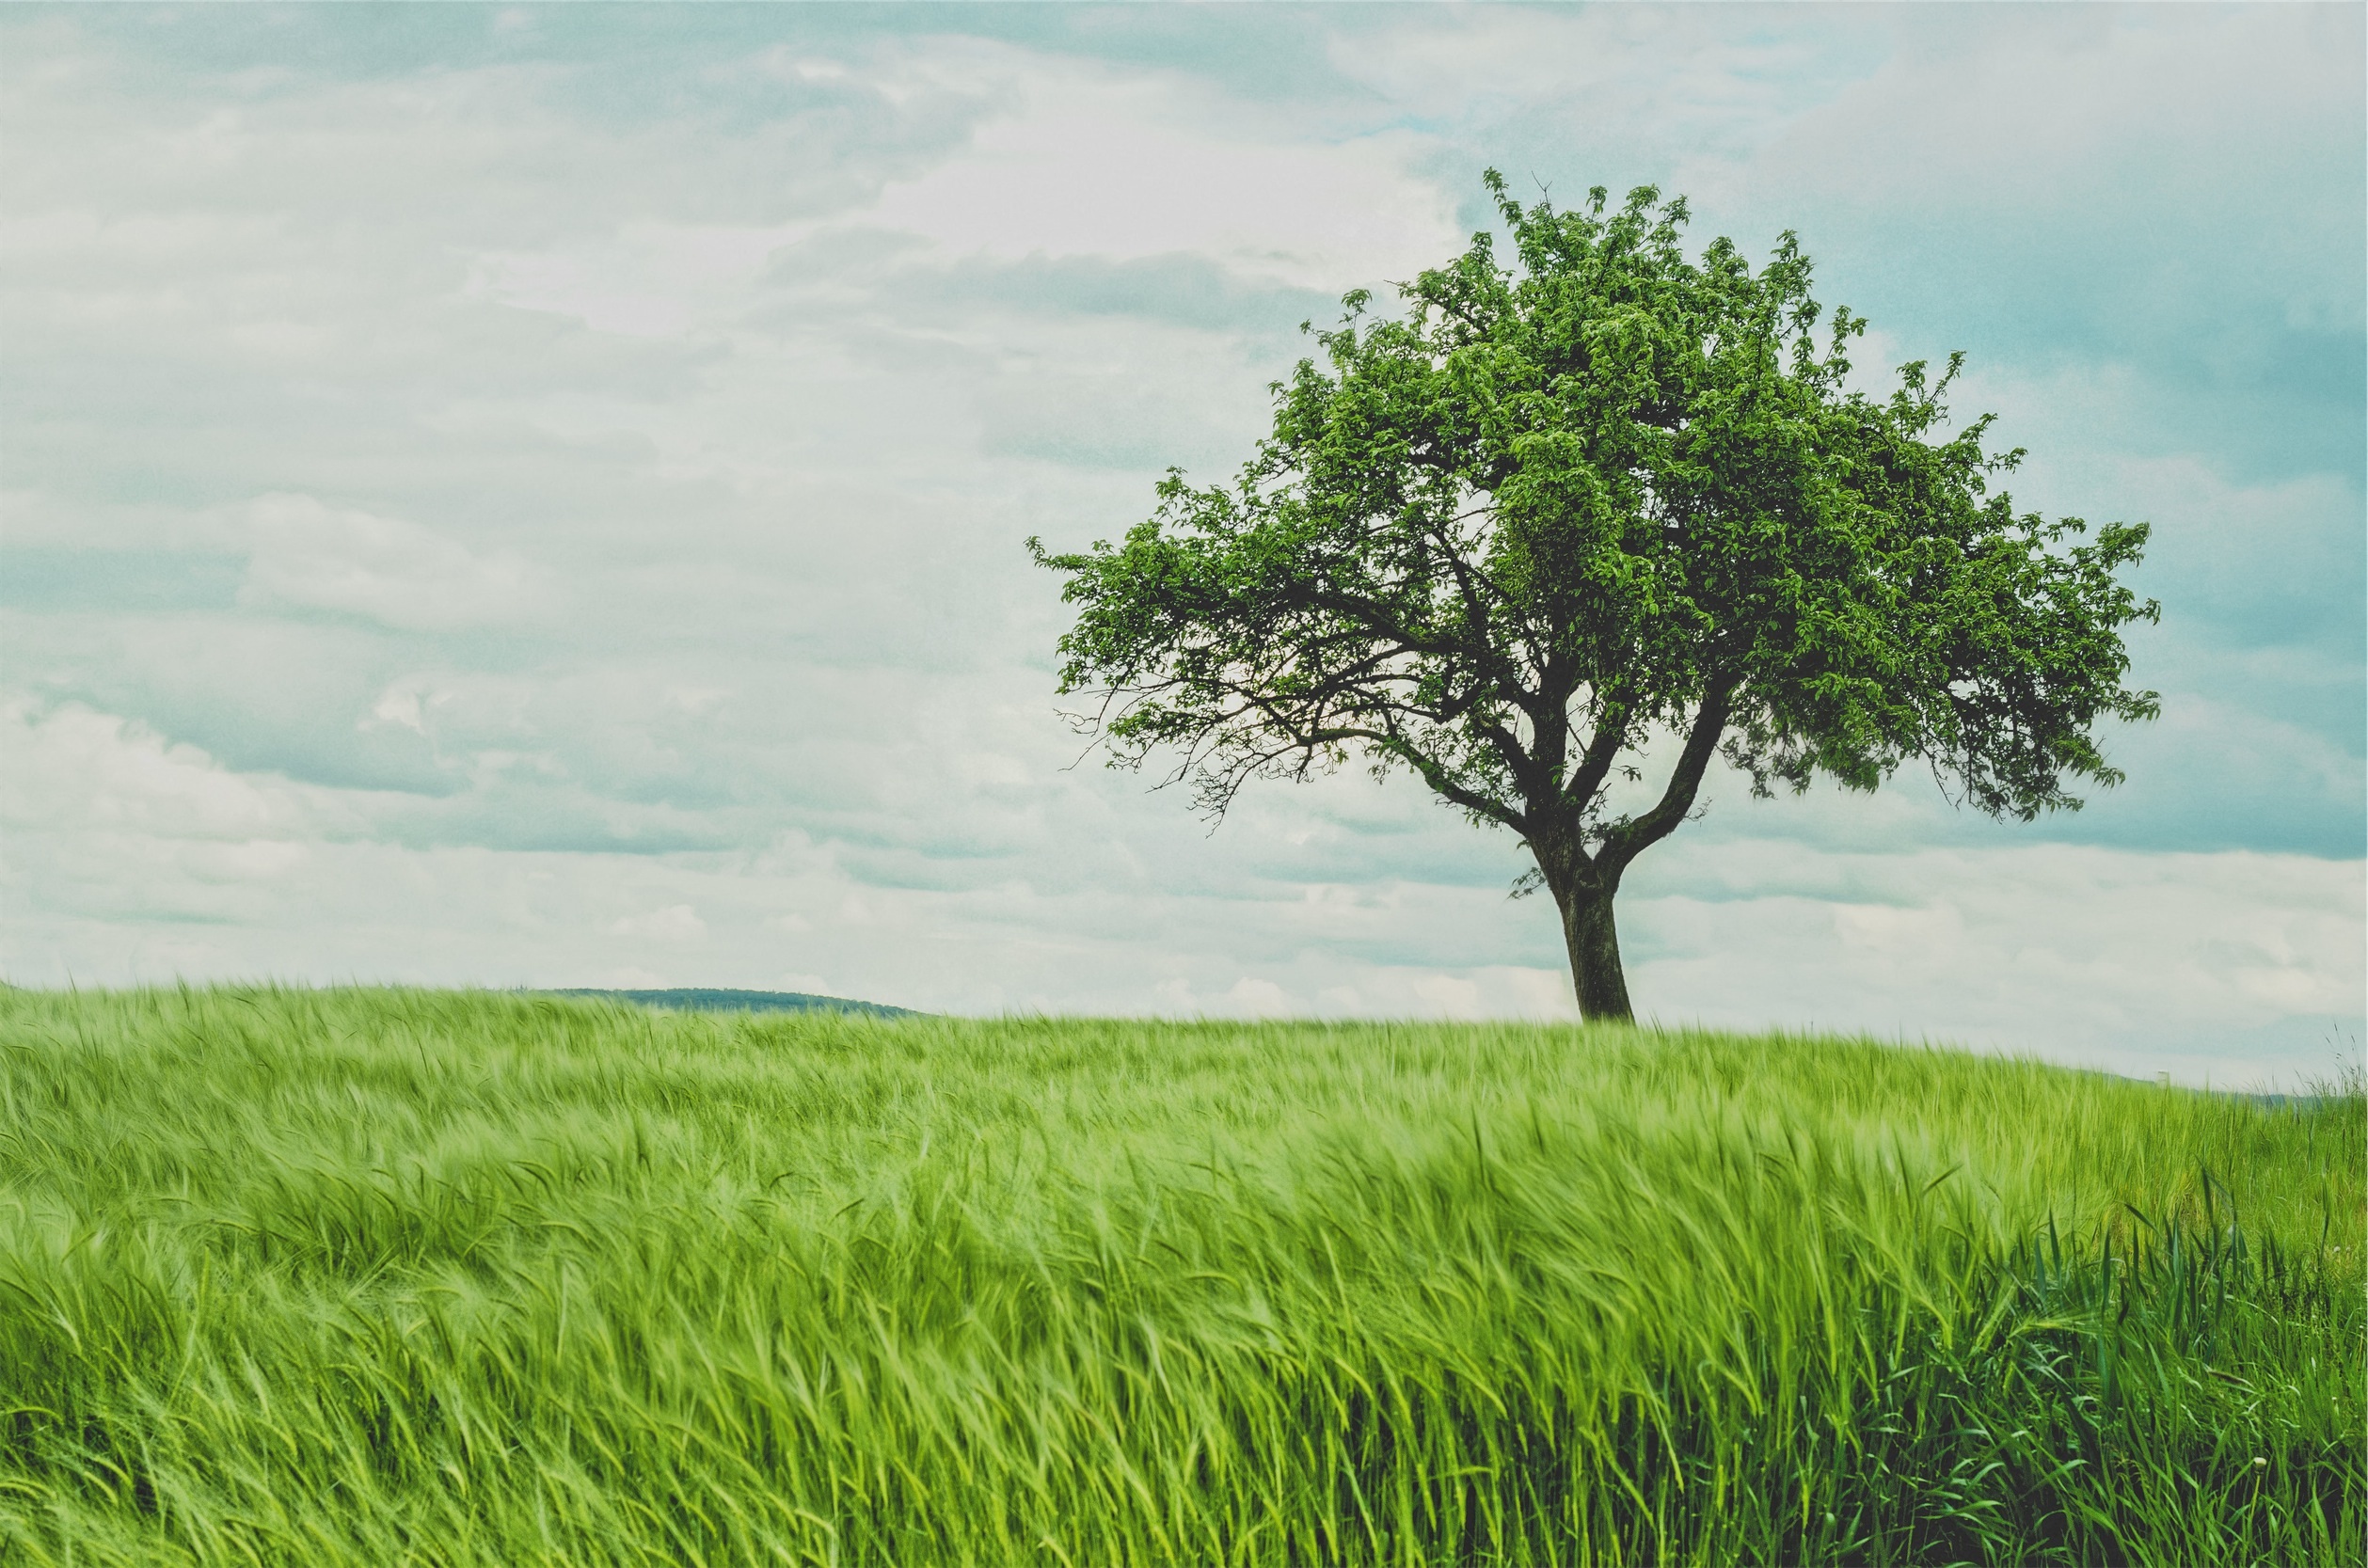
landscape, tree, nature, grass, horizon, plant, sky, field, lawn, meadow, prairie, green, pasture, soil, agriculture, savanna, plain, clouds, grassland, habitat, ecosystem, rural area, paddy field, flowering plant, natural environment, grass family, woody plant